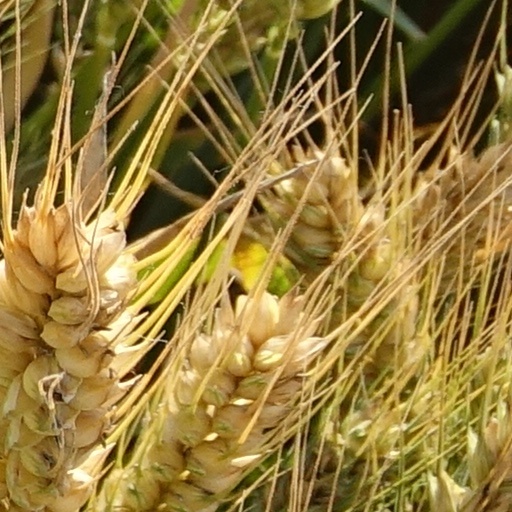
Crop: wheat